Iberdrola

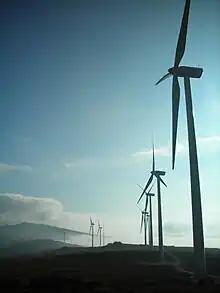
Iberdrola wind generators in the Park La Cotera (Burgos).

Headquartered in Valencia (Paseo de la Alameda), the Iberdrola Renovables subsidiary had been listed on the stock exchange from December 2007 until July 2011, when Iberdrola decided to re-acquire the minority shares and integrate it into the parent company.